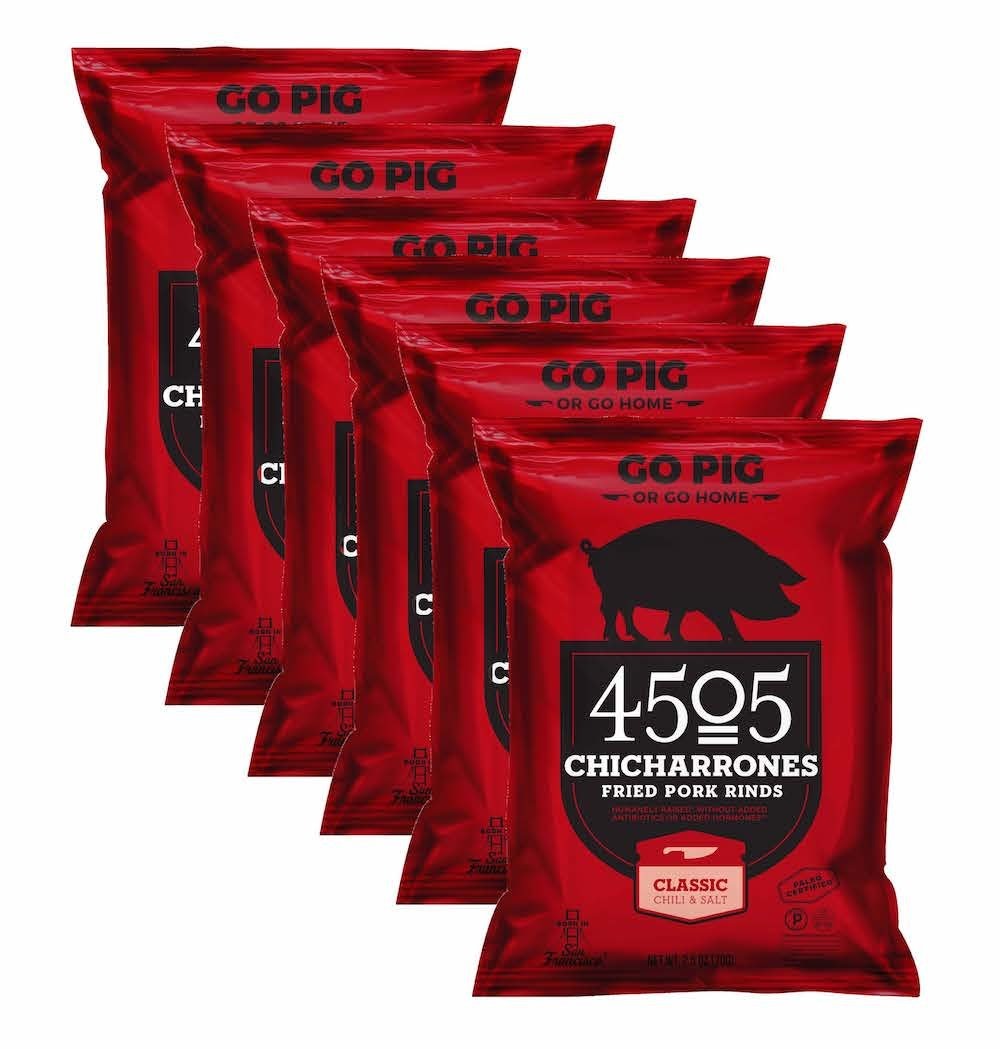
Item Name: 4505 Meats Classic Chili & Salt Chicharrones Fried Pork Rinds, Gluten Free, 2.5 Ounces (Pack Of 12)
Bullet Point: 4505 Meats Classic Chili & Salt Chicharrones Fried Pork Rinds, Gluten Free, 2.5 Ounces (Pack Of 12)
Value: 15.0
Unit: Ounce

Price: 23.5